Castletown, Isle of Man

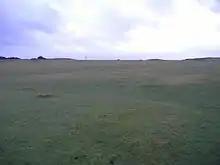
Castletown Golf Links

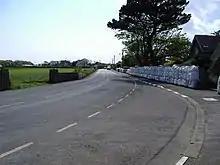
Stadium Corner, Castletown

On the town square is Old St Mary's Church, the original parish and garrison church, which is now office accommodation. It once had a spire, but this was lost in the early 1900s.